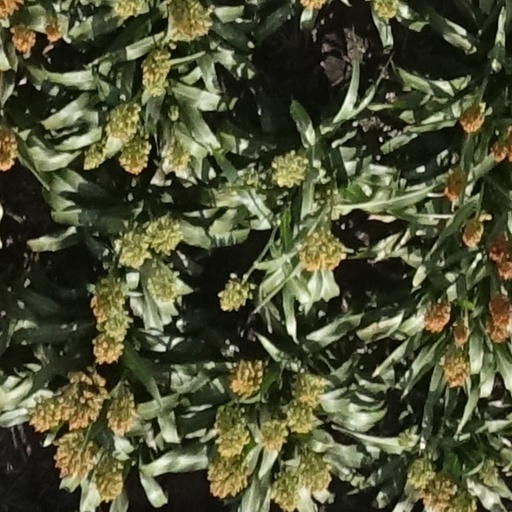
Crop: sorghum